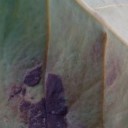
Label: Cerscospora